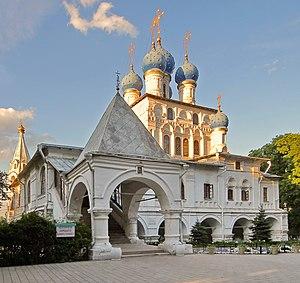
Icône de la Mère de Dieu souveraine, Théotokos en russe : Икона Божией Мaтери Державная.